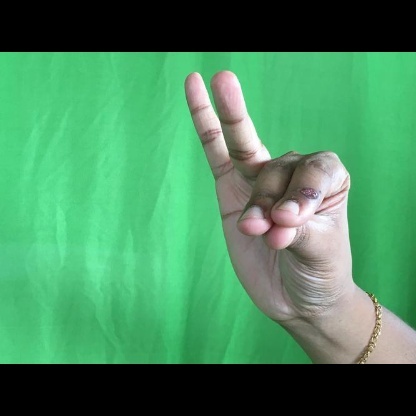
Mudra: Katakamukha